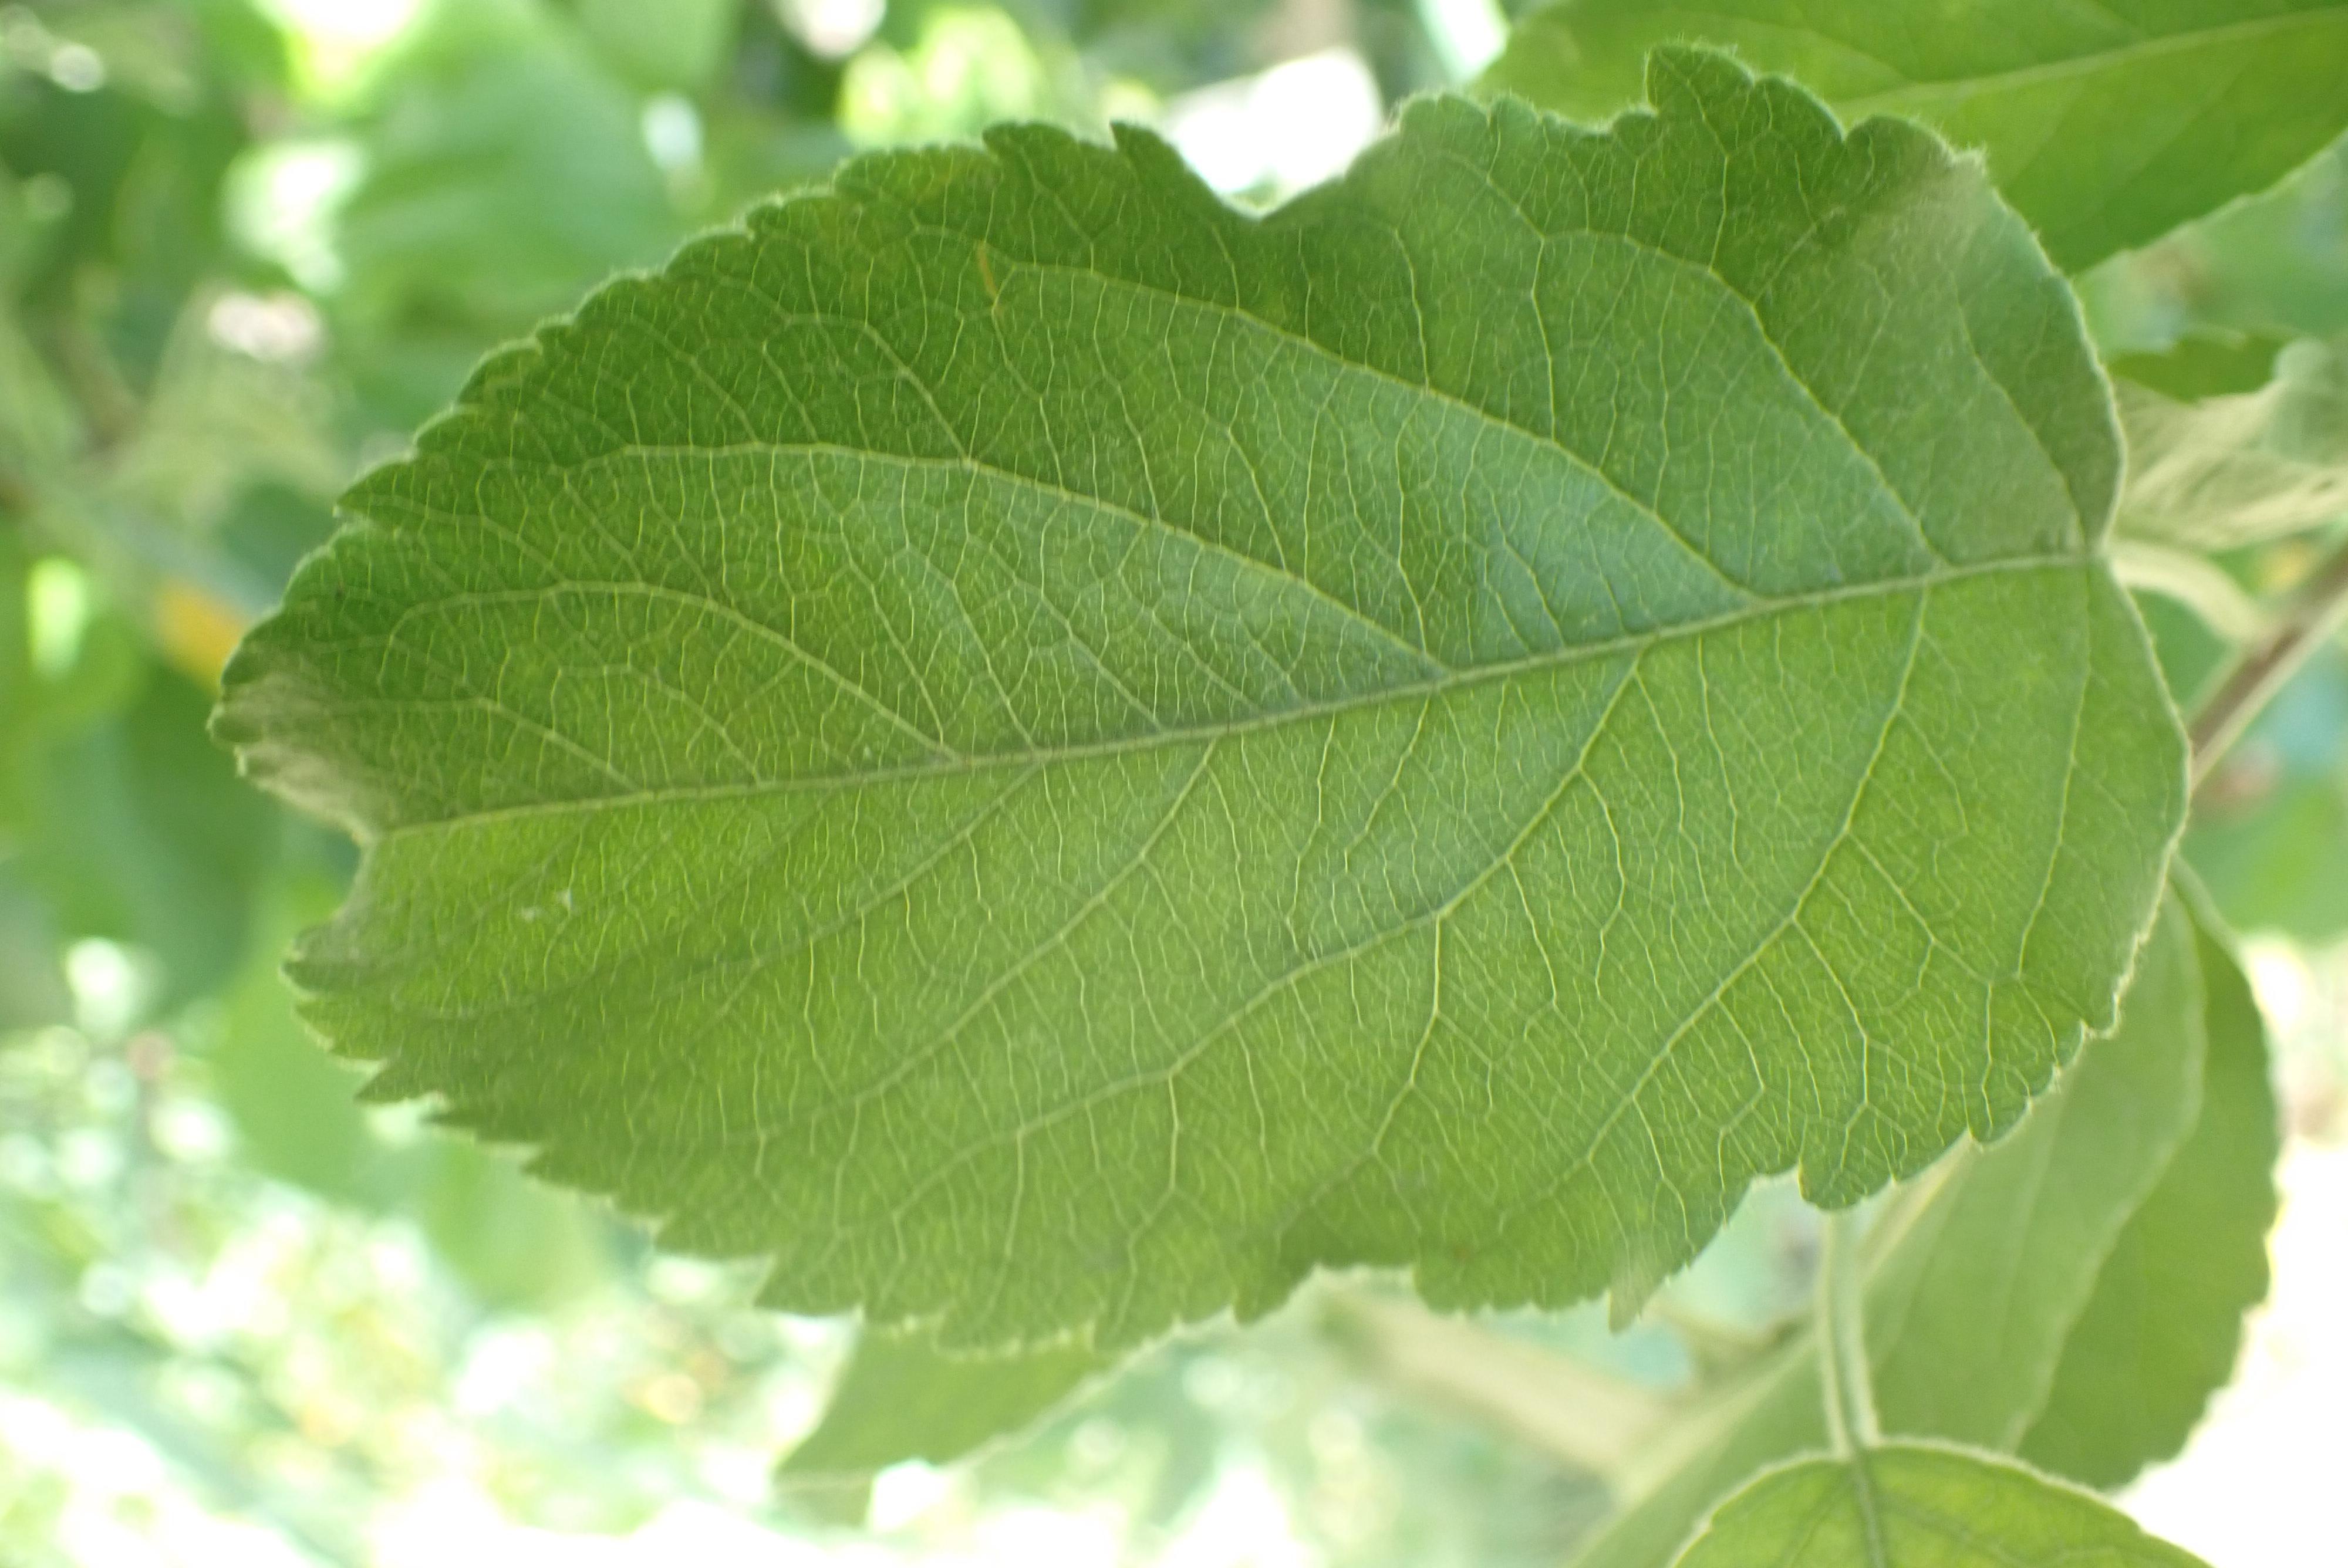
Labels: healthy